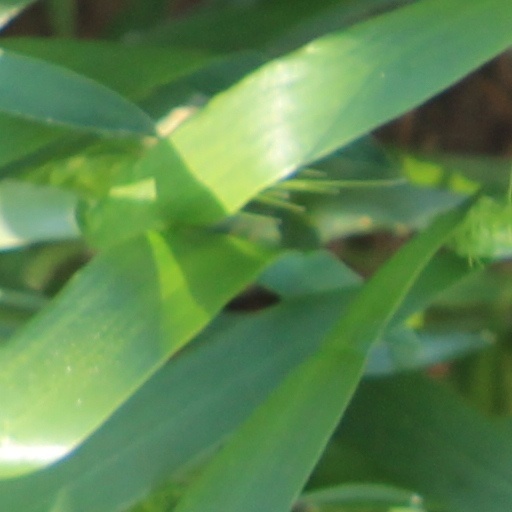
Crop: wheat